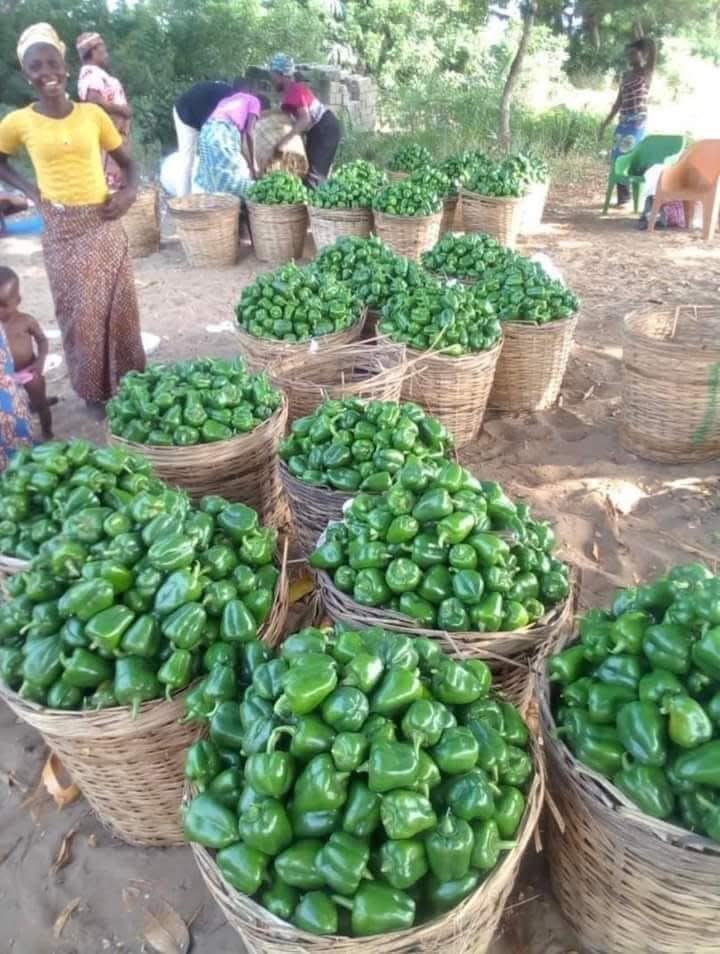
Zao la biashara aina ya pilipili hoho tayari zimechumwa toka shambani, zimejazwa kwenye vikapu ili kusafirishwa kuelekea sokoni zikauzwe kwa wateja wa rejareja wanaozipeleka mitaani kwao na kuzipanga kwenye vibanda.